Galliformes

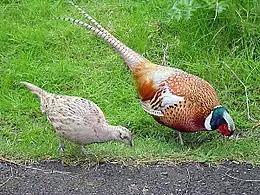
Female (left) and male common pheasants: Sexual dimorphism is conspicuous in this species, one of the most apomorphic gamefowl

As their name suggests, they are chicken-like in appearance, with rounded bodies and blunt wings, and range in size from small at 15 cm (6 inches) to large at 120 cm (4 feet). They are mainly terrestrial birds, and their wings are short and rounded for short-distance flight. Galliforms are anisodactyl like passerines, but some of the adult males grow spurs that point backwards.